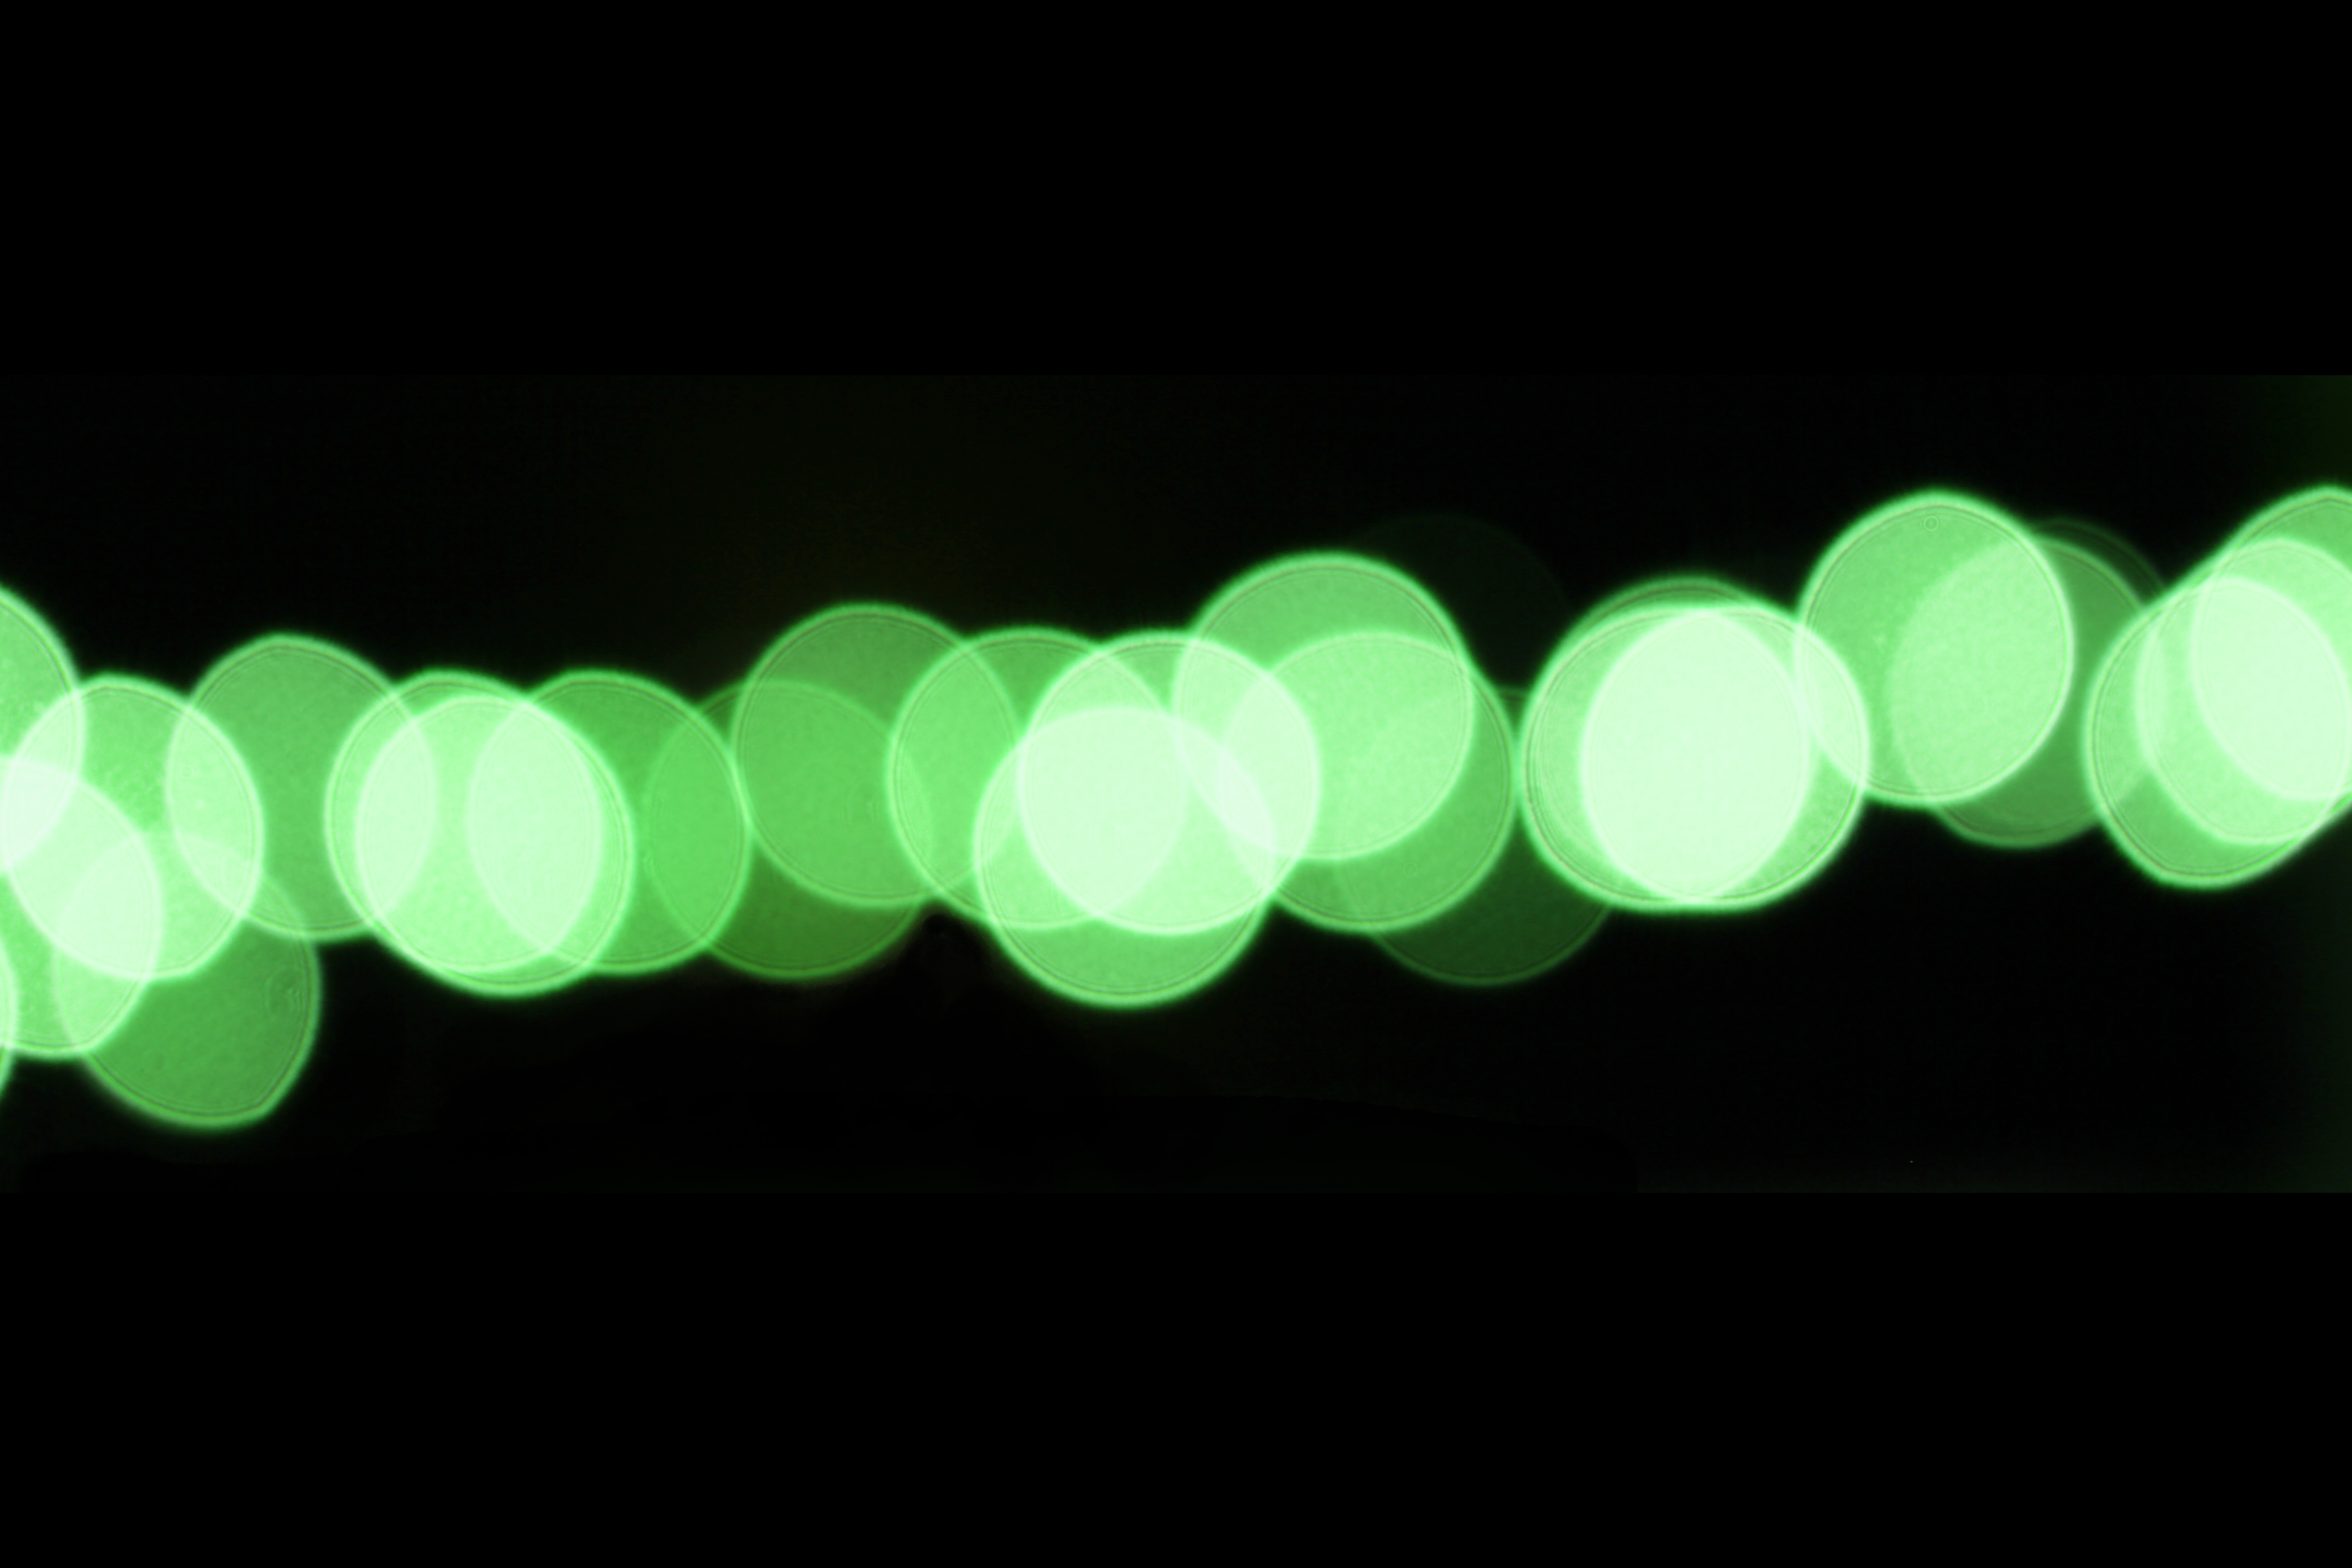
light, bokeh, number, line, green, lighting, circle, font, shape